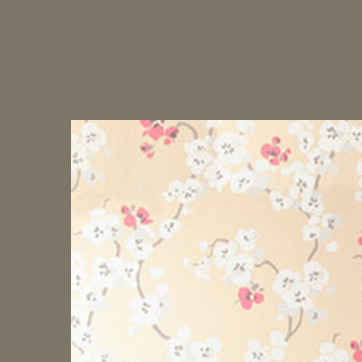
Material: wallpaper